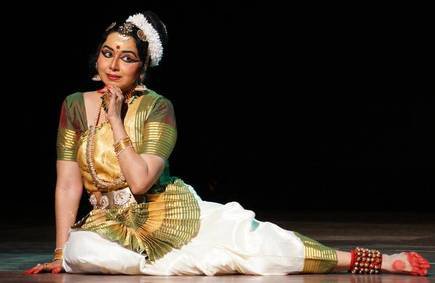
Dance form: mohiniyattam